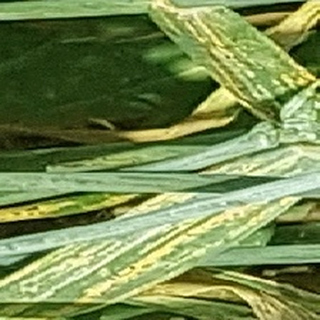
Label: wheat_yellow_rust